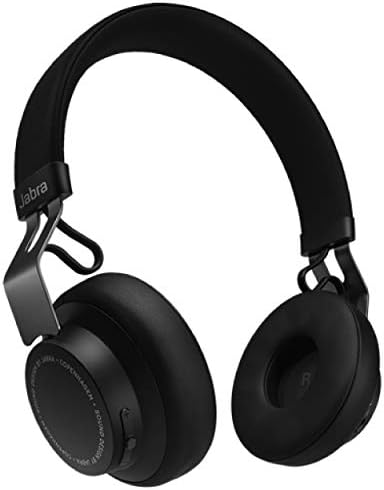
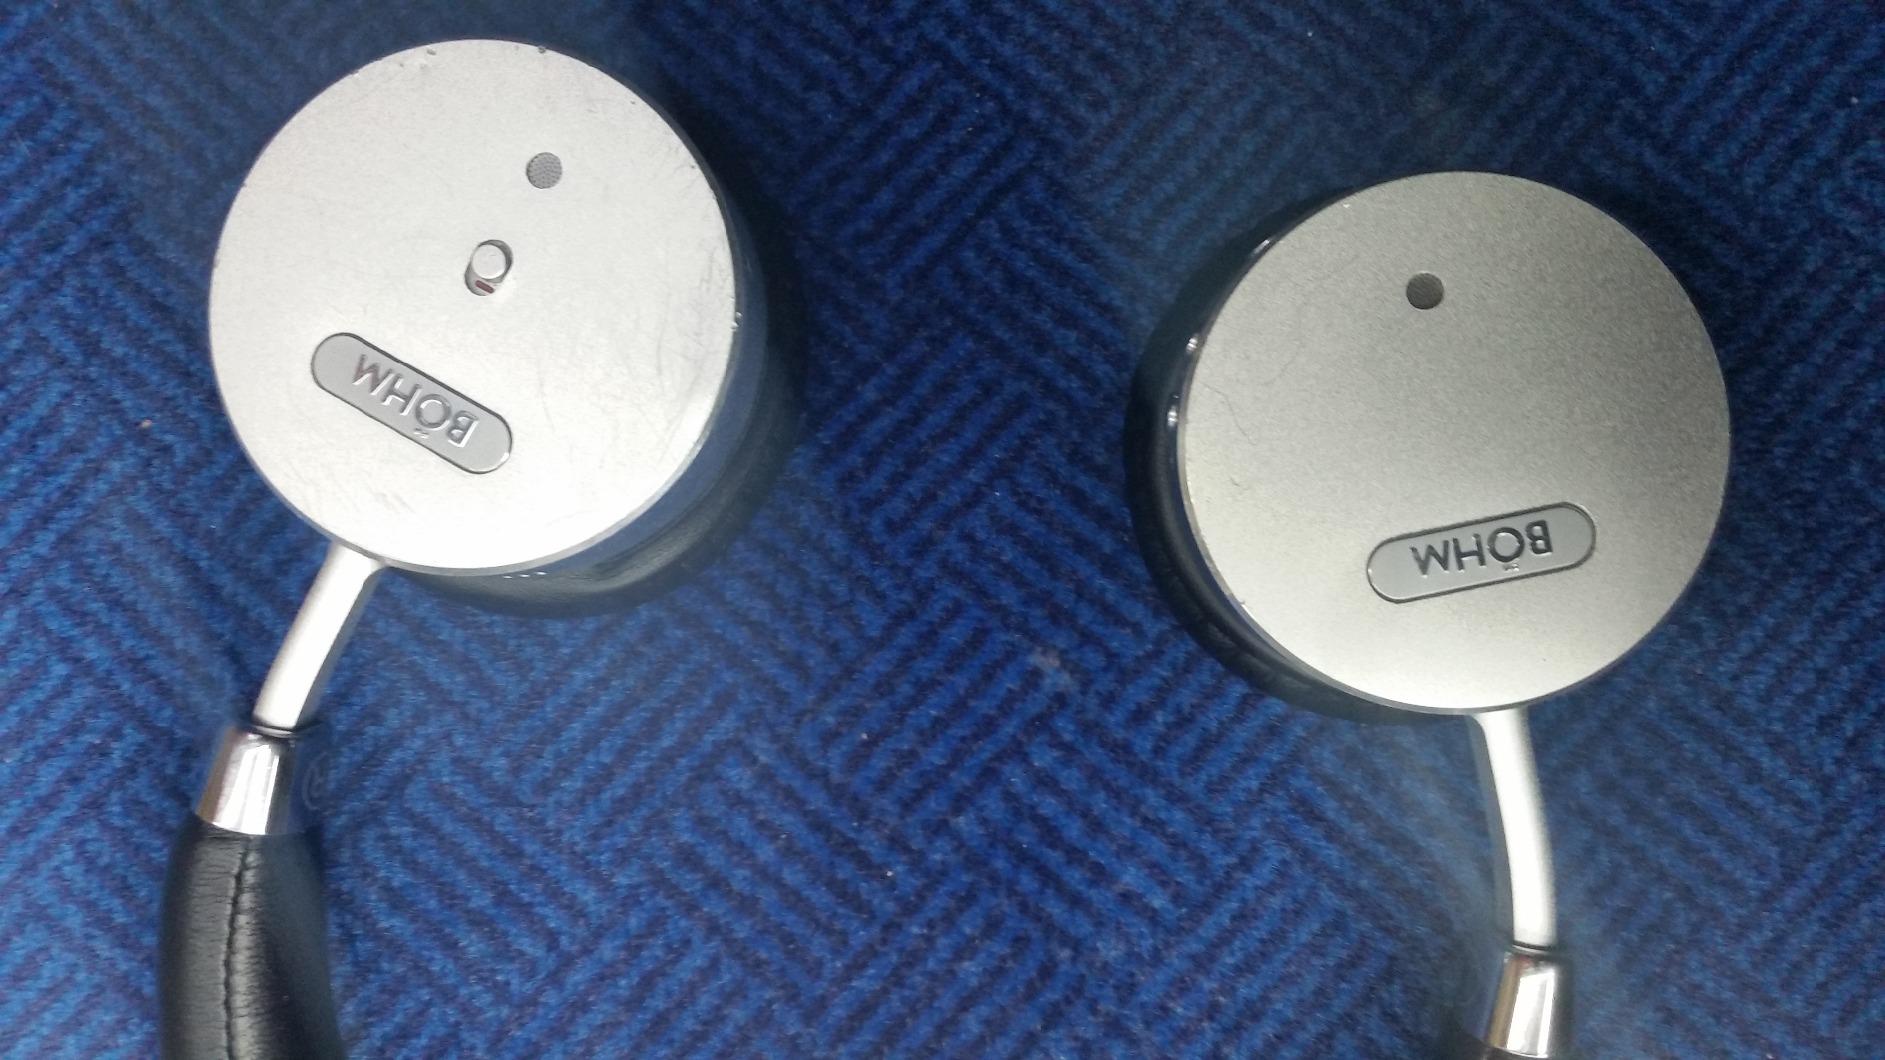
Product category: headphones
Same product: no